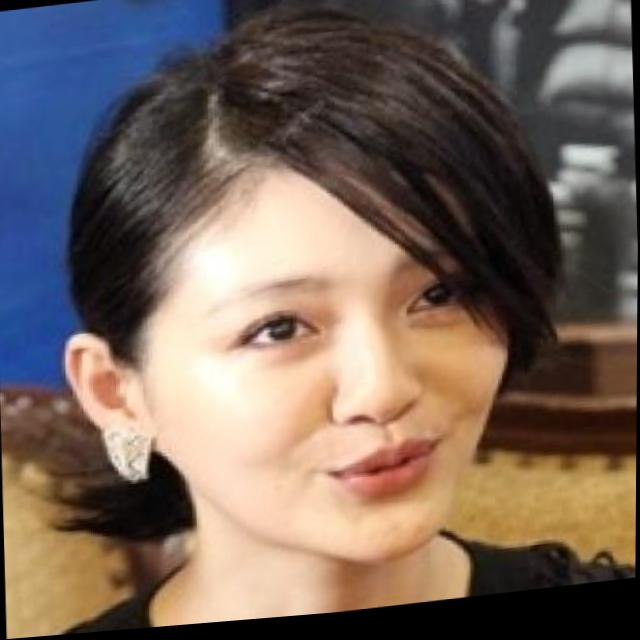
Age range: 21-44